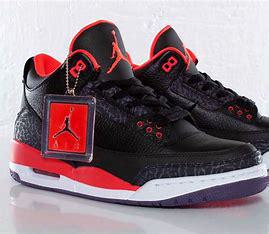
Brand: Jordan
Model: 3 Retro